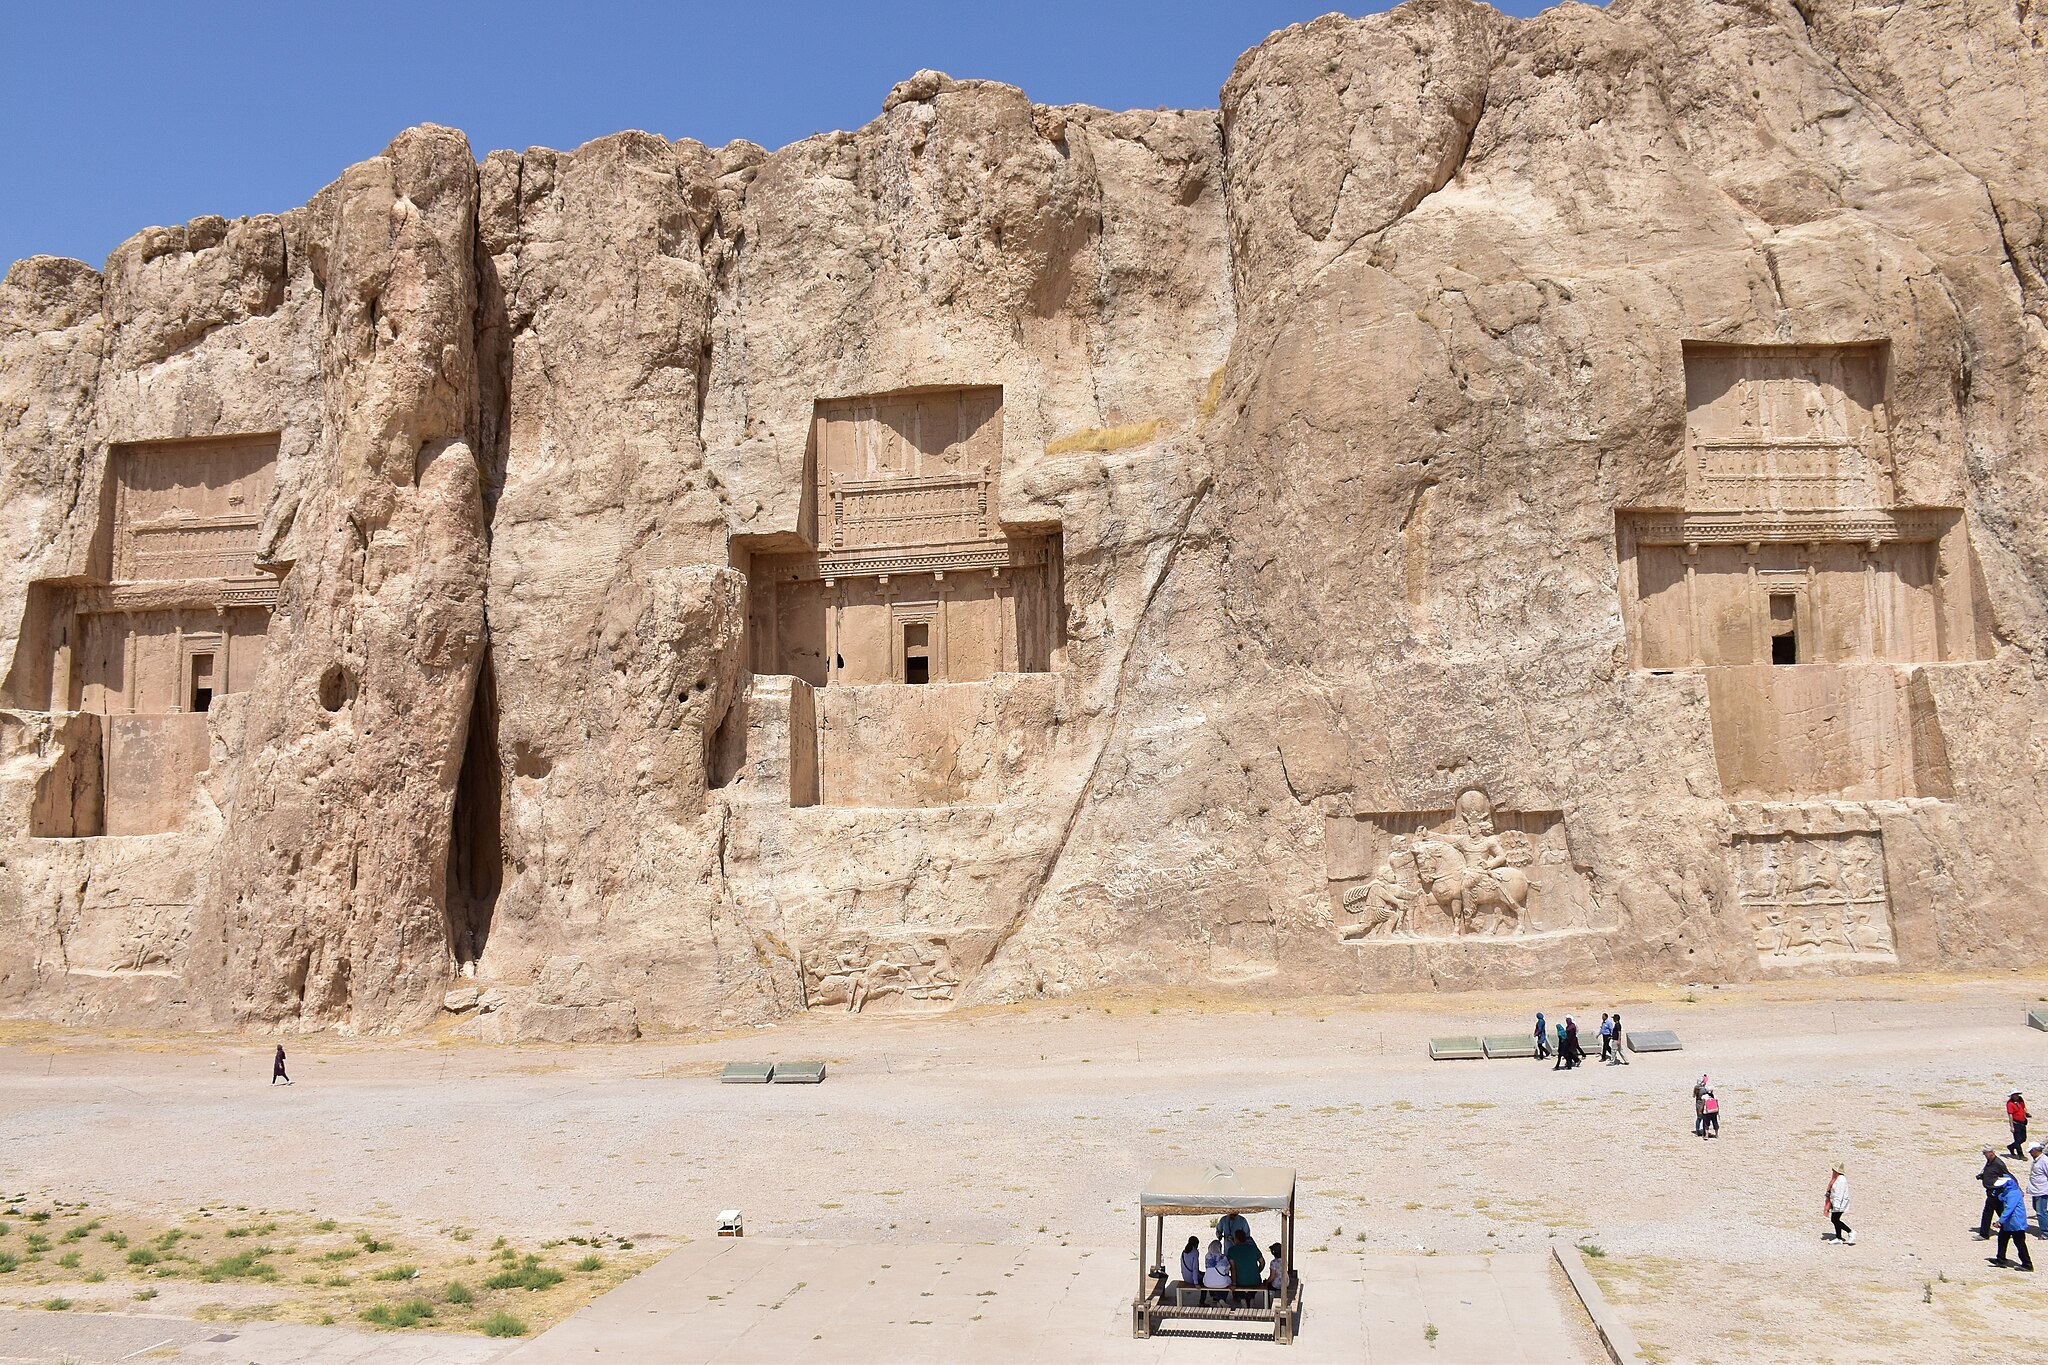
Title: Naghsh Rostam overview
Date: 2017-09-15 00:00:37
Categories: Naqsh-e Rustam, Self-published work, Images from Wiki Loves Monuments 2017, Cultural heritage monuments in Iran with known IDs, Uploaded via Campaign:wlm-ir, Images from Wiki Loves Monuments 2017 in Iran, Images from Wiki Loves Monuments in Marvdasht